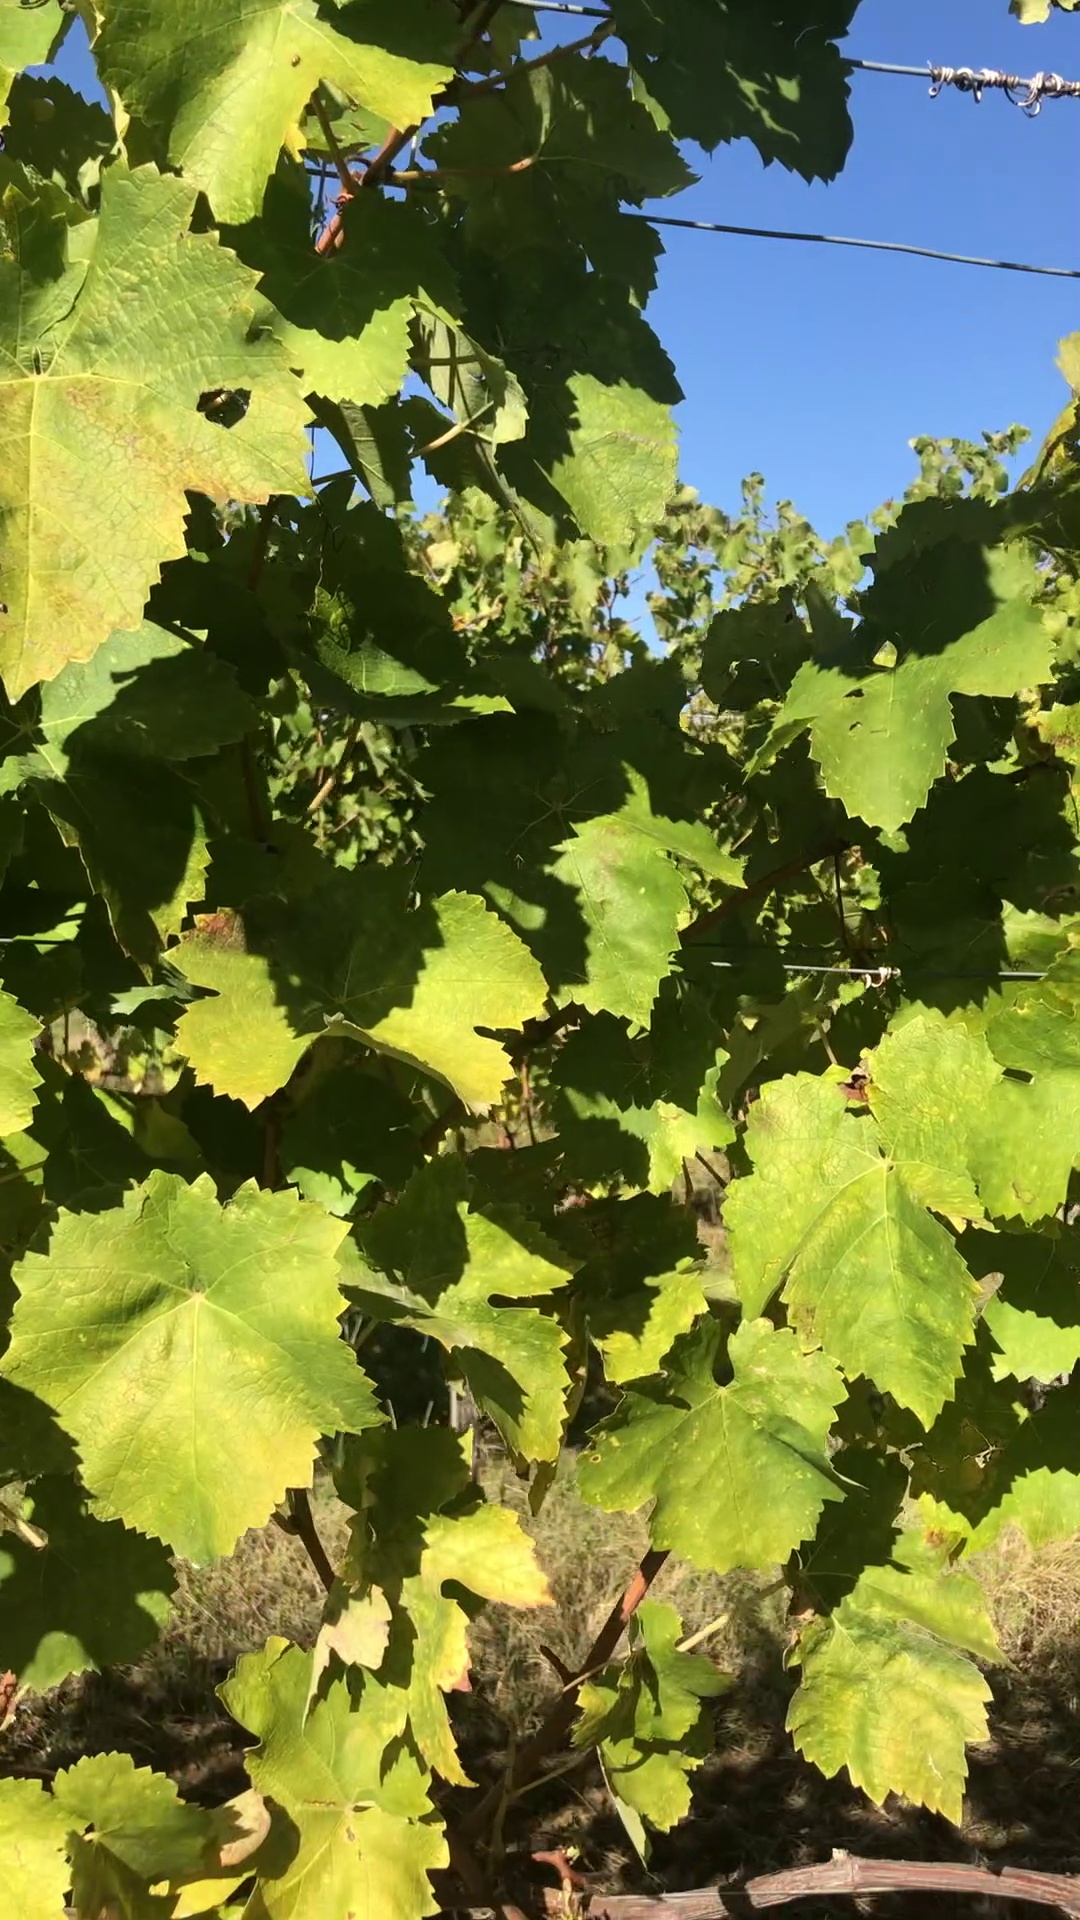
Label: healthy